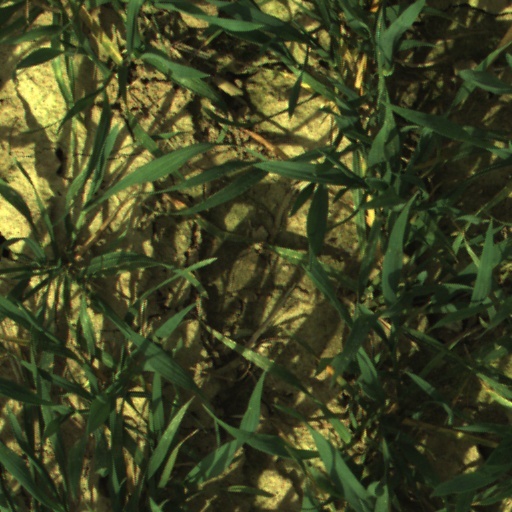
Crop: wheat